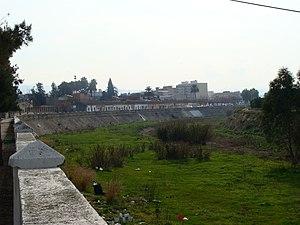
Algemesí est une commune de la province de Valence, Communauté valencienne, en Espagne. Elle est située dans la comarque de la Ribera Alta, zone à prédominance linguistique valencienne. Sa population s'élevait à 27,607 habitants en 2016.